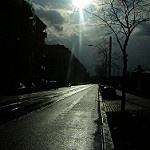
Scene: Outdoor